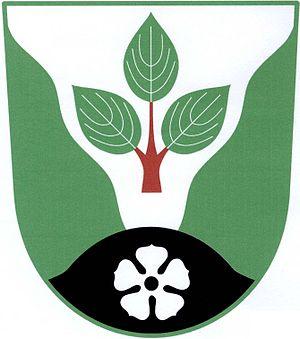
Dymokury est une commune du district de Nymburk, dans la région de Bohême-Centrale, en République tchèque. Sa population s'élevait à 890 habitants en 2020.